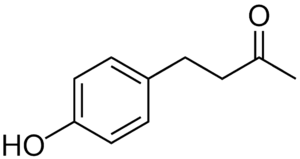
La 4--2-butanone, rhéosmine, oxyphénylone, frambinone, frambione ou cétone de la framboise est un composé phénolique naturel de formule C₁₀H₁₂O₂. C'est le principal composé aromatique de la framboise.